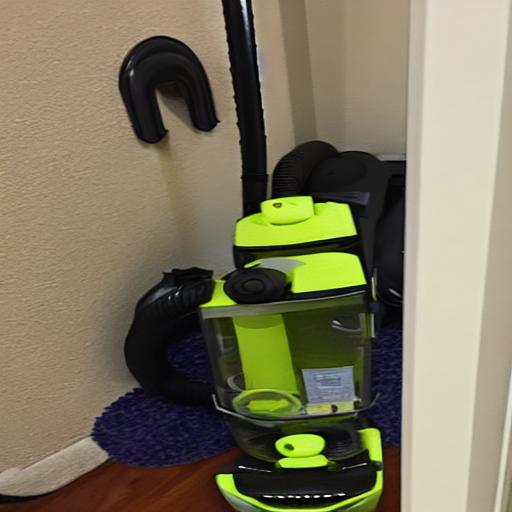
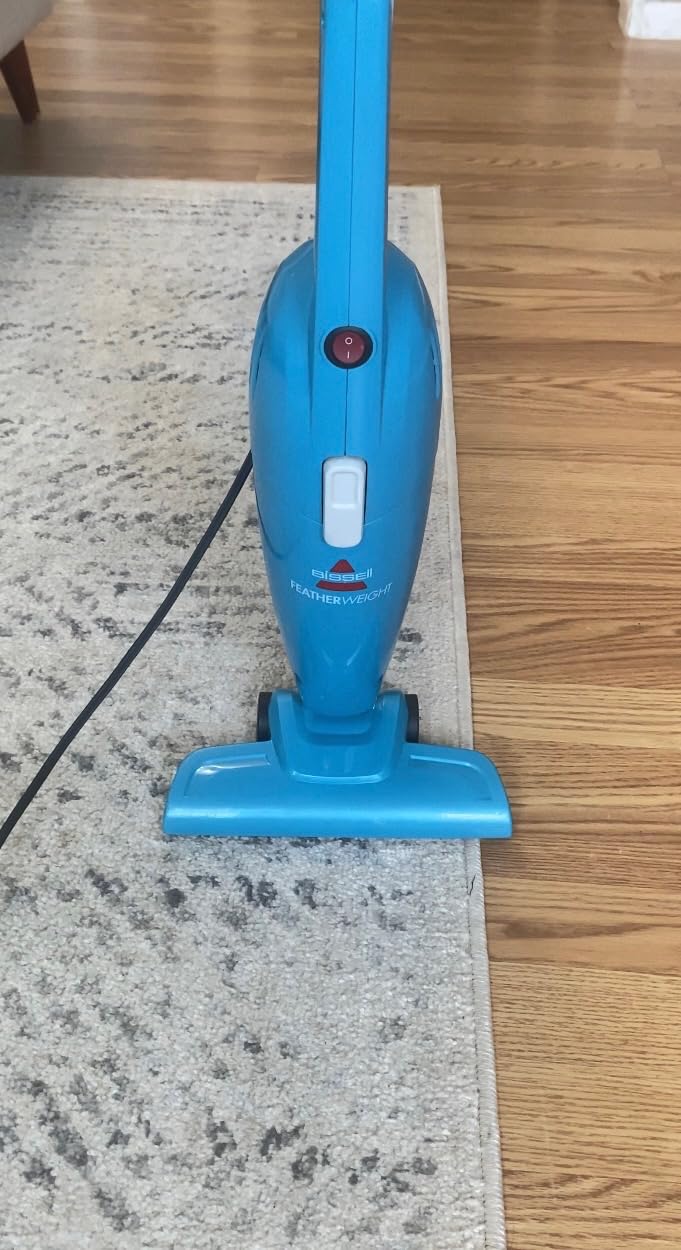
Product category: items_vacuum
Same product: no